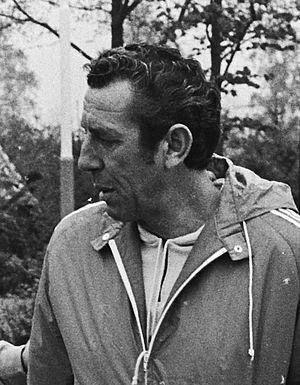
Pierre Cahuzac est un footballeur international et entraîneur français, né le 3 juillet 1927 à Saint-Pons et mort le 31 août 2003 à Lempaut.
Le Sporting Club Bastiais, couramment abrégé en SCB, est un club de football français situé à Bastia, fondé en 1905 par Hans Ruesch. Deux titres de champion de France de Ligue 2, une Coupe de France, une Coupe Intertoto, un titre de champion de National, un Challenge des champions ainsi qu'une participation en finale de Coupe UEFA composent le palmarès du club le plus titré et le plus populaire du football corse. Le club joue depuis 1932, au stade Armand-Cesari, date à laquelle il est inauguré.
Le Toulouse Football Club est un club de football français fondé en 1937 et dissous en 1967 après son absorption par le Red Star Football Club.